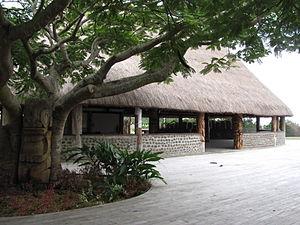
Le Mont-Dore est la troisième commune de Nouvelle-Calédonie en nombre d'habitants.